Hotel Cecil, London

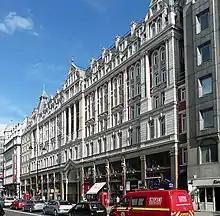
The Strand façade of the Hotel Cecil

The Hotel Cecil was a grand hotel built 1890–96 between the Thames Embankment and the Strand in London, England. It was named after Cecil House (also known as Salisbury House), a mansion belonging to the Cecil family, which occupied the site in the 17th century. The hotel was largely demolished in 1930, and Shell Mex House now stands on its site.